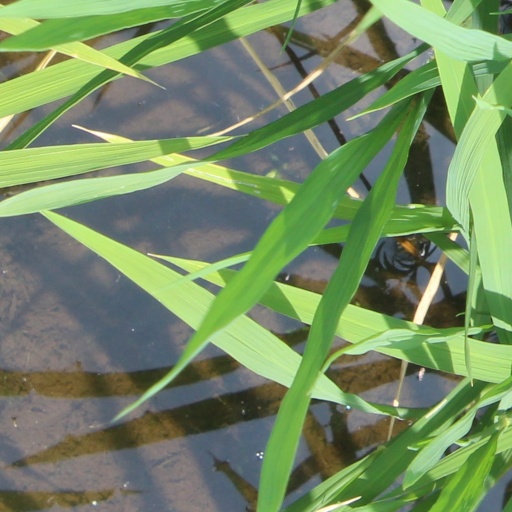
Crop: rice